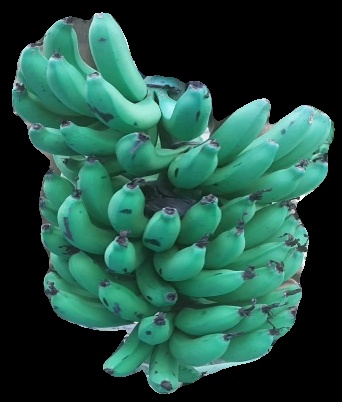
Variety: pachbale
Grade: grade3